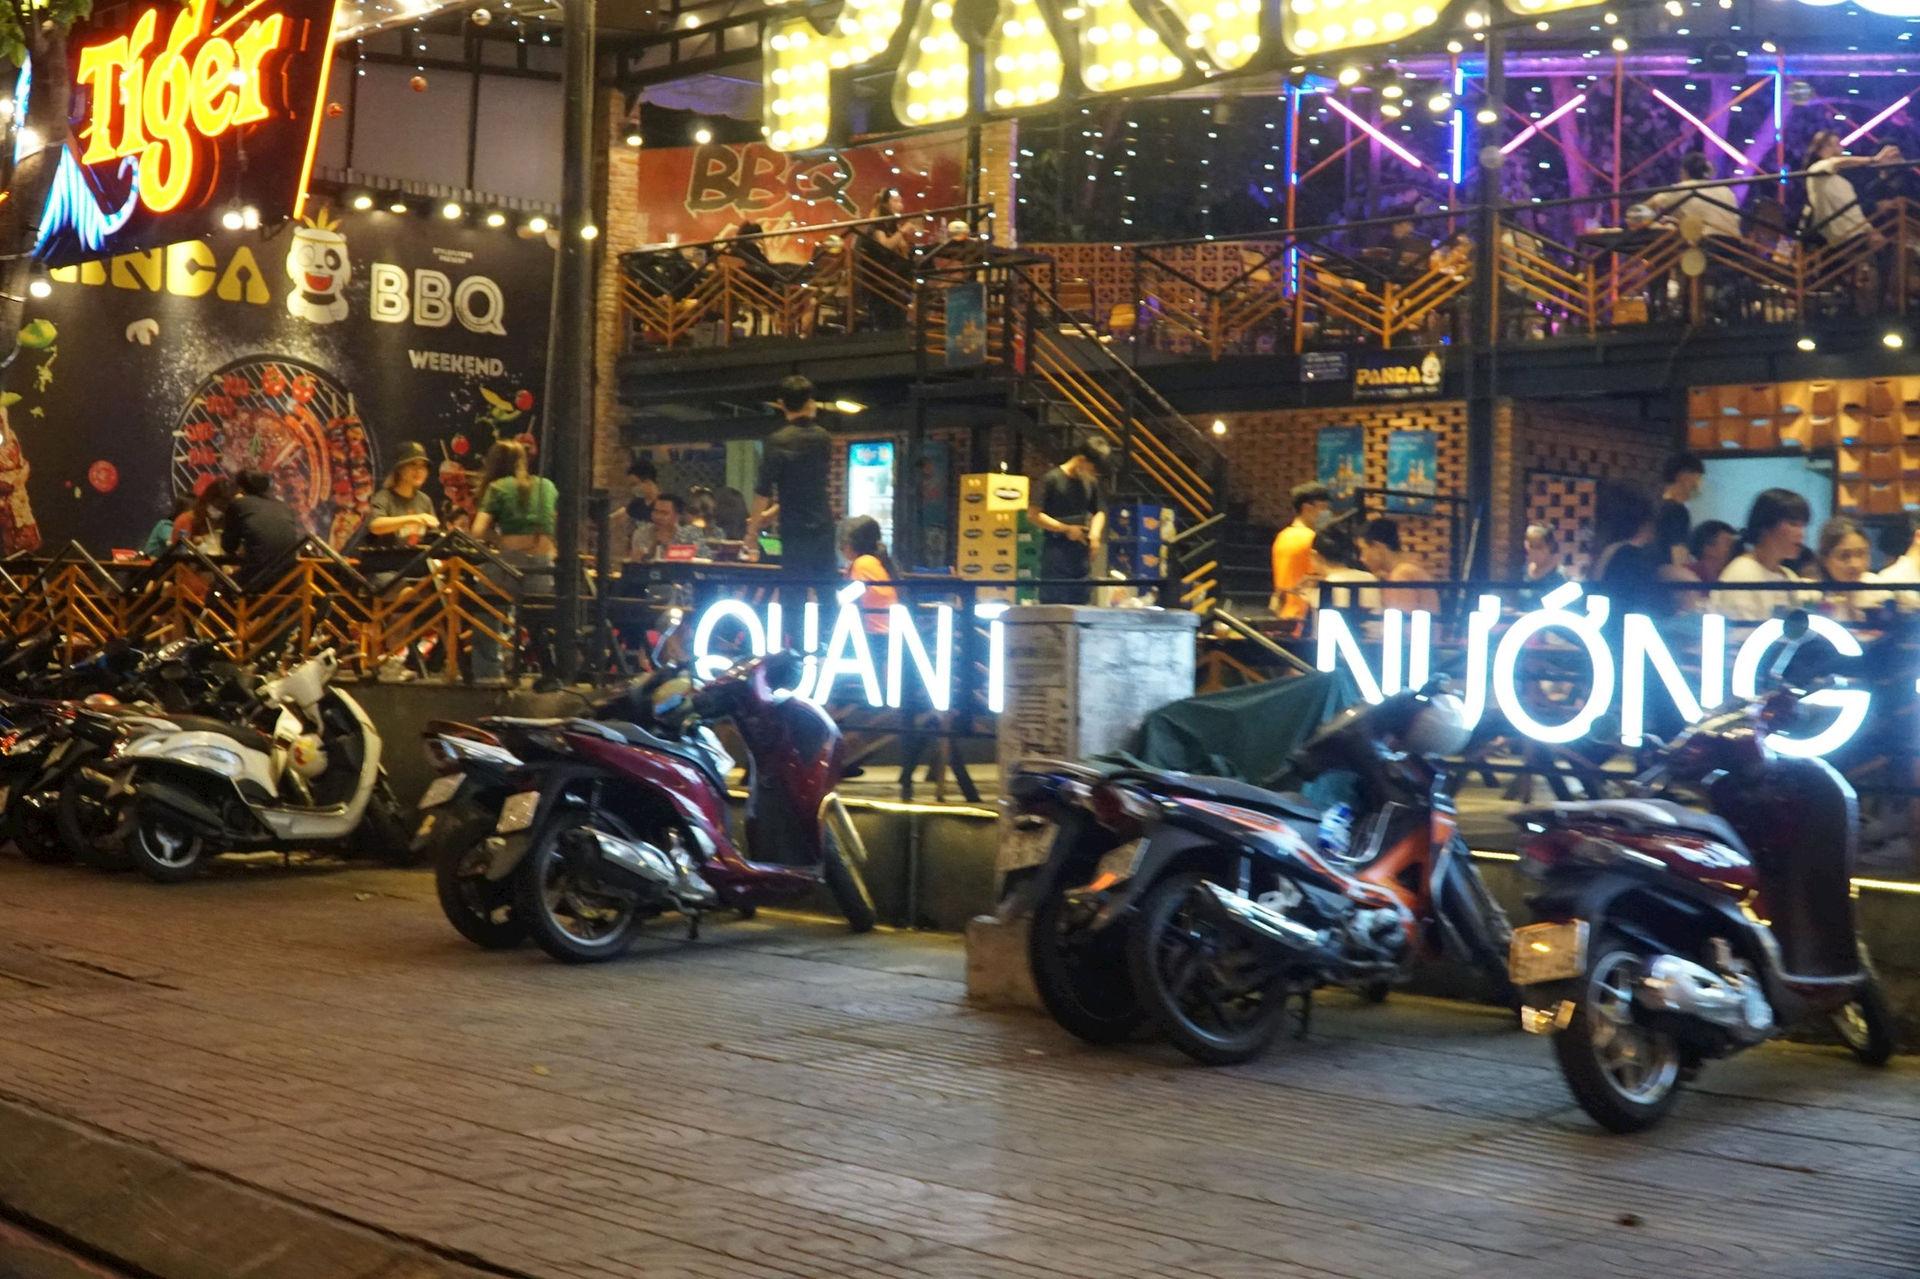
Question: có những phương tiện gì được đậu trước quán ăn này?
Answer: những chiếc xe máy